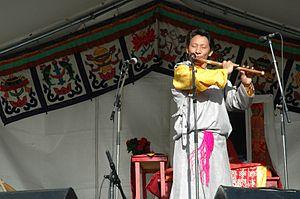
Depuis l’an 2000, le Festival culturel du Tibet et des peuples de l'Himalaya, un festival associatif annuel est organisé par la Maison du Tibet. Son but est de mieux faire connaître en France la culture tibétaine et des peuples de l'Himalaya, et la situation au Tibet. On y assiste à des danses et des chants folkloriques ou sacrés, à la création d'un mandala de sables, à des projections de films, ainsi qu'à un concert. On y trouve artisanat et gastronomie tibétaine et des peuples de l'Himalaya. Il se tient au bord du lac Daumesnil sur le site de la pagode de Vincennes.
Nawang Khechog, né en 1954 dans l'est du Tibet dans une famille de nomades tibétains, est un musicien tibétain, flûtiste et compositeur, qui a été nommé aux Grammy Awards.